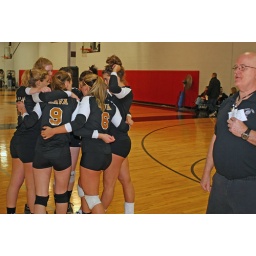
LAVA girls in a pre-game huddle, with the SJVBC coach acting as downref for the match